Artur Dmitriev

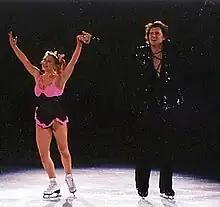
Kazakova and Dmitriev in a show in 2002.

Artur Valeryevich Dmitriev (born 21 January 1968) is a Russian former pair skater who competed internationally for the Soviet Union, the Unified Team, and Russia. He is a two-time Olympic champion, having won gold with Natalia Mishkutionok in 1992 and with Oksana Kazakova in 1998. He and Mishkutionok also won Olympic silver in 1994. Dmitriev is the only male pair skater to win the Olympics with two different partners.